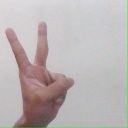
अक्षर: क